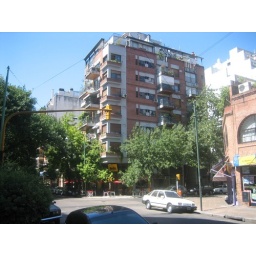
Our building in BsAs. We are the top floor on the right.